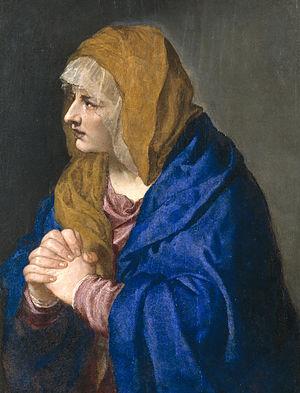
La Mater dolorosa ou mère de douleur est un thème universel auquel une branche du christianisme a donné une valeur de référence en en faisant un point marquant de la dévotion mariale dans une spiritualité de la compassion. L'art religieux, particulièrement dans les pays catholiques et orthodoxes qui font une place éminente à la Vierge, a fait de ce contrepoint dramatique aux thèmes religieux, plus joyeux, de la Nativité et de la Vierge à l'enfant un sujet récurrent pendant plusieurs siècles, particulièrement du XIVᵉ au XVIIᵉ siècle.
Tiziano Vecellio, Tiziano Vecelli ou Tiziano da Cador, plus communément appelé Titien ou le Titien en français, né vers 1488 à Pieve di Cadore, mort le 27 août 1576 à Venise, est un peintre et graveur italien de l'école vénitienne, auteur d'une importante œuvre picturale. Il est considéré comme un des plus grands portraitistes de cette époque, notamment grâce à son habileté à faire ressortir les traits de caractère des personnages.